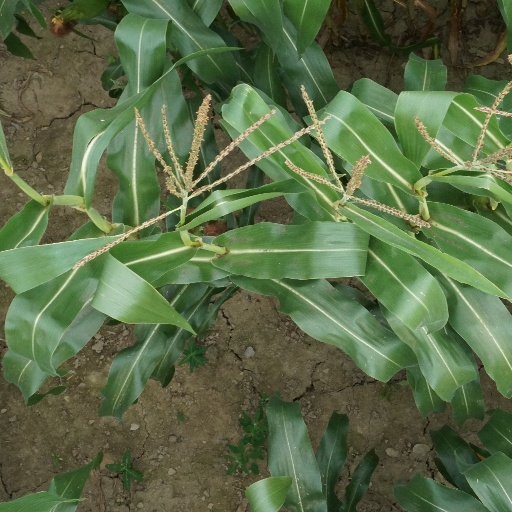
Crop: maize; corn